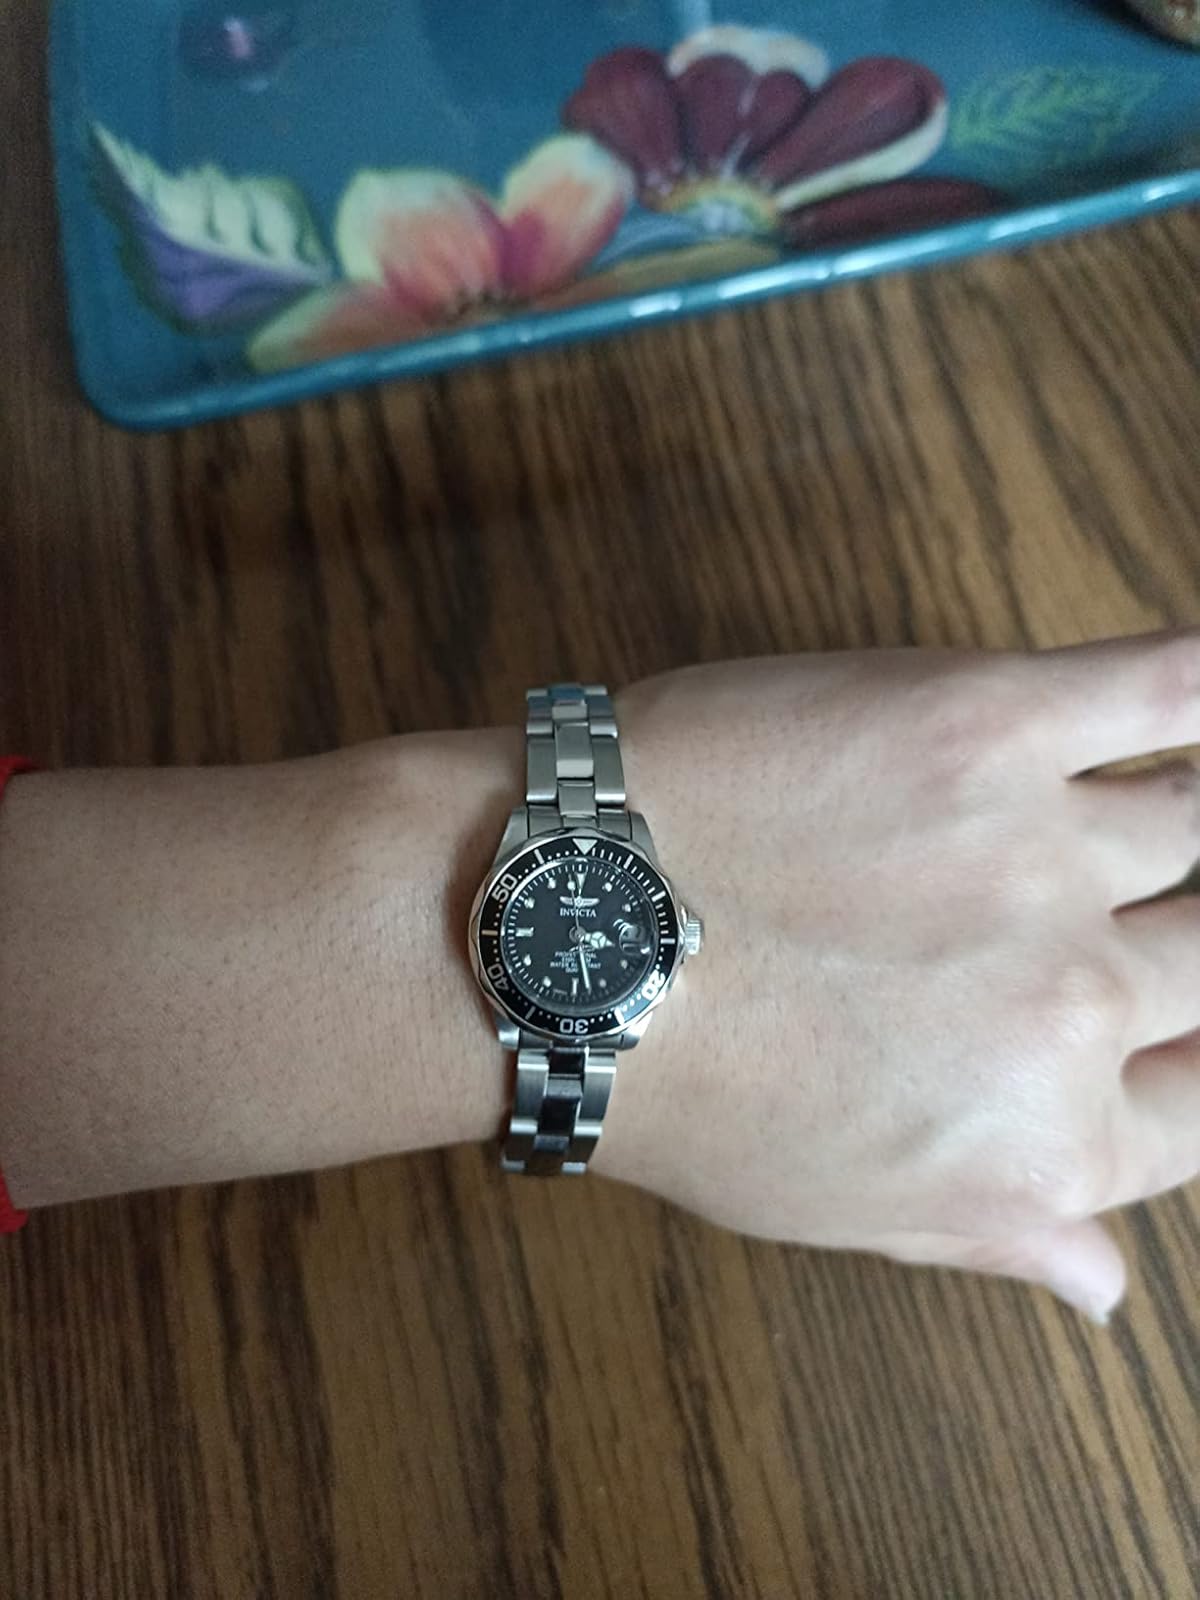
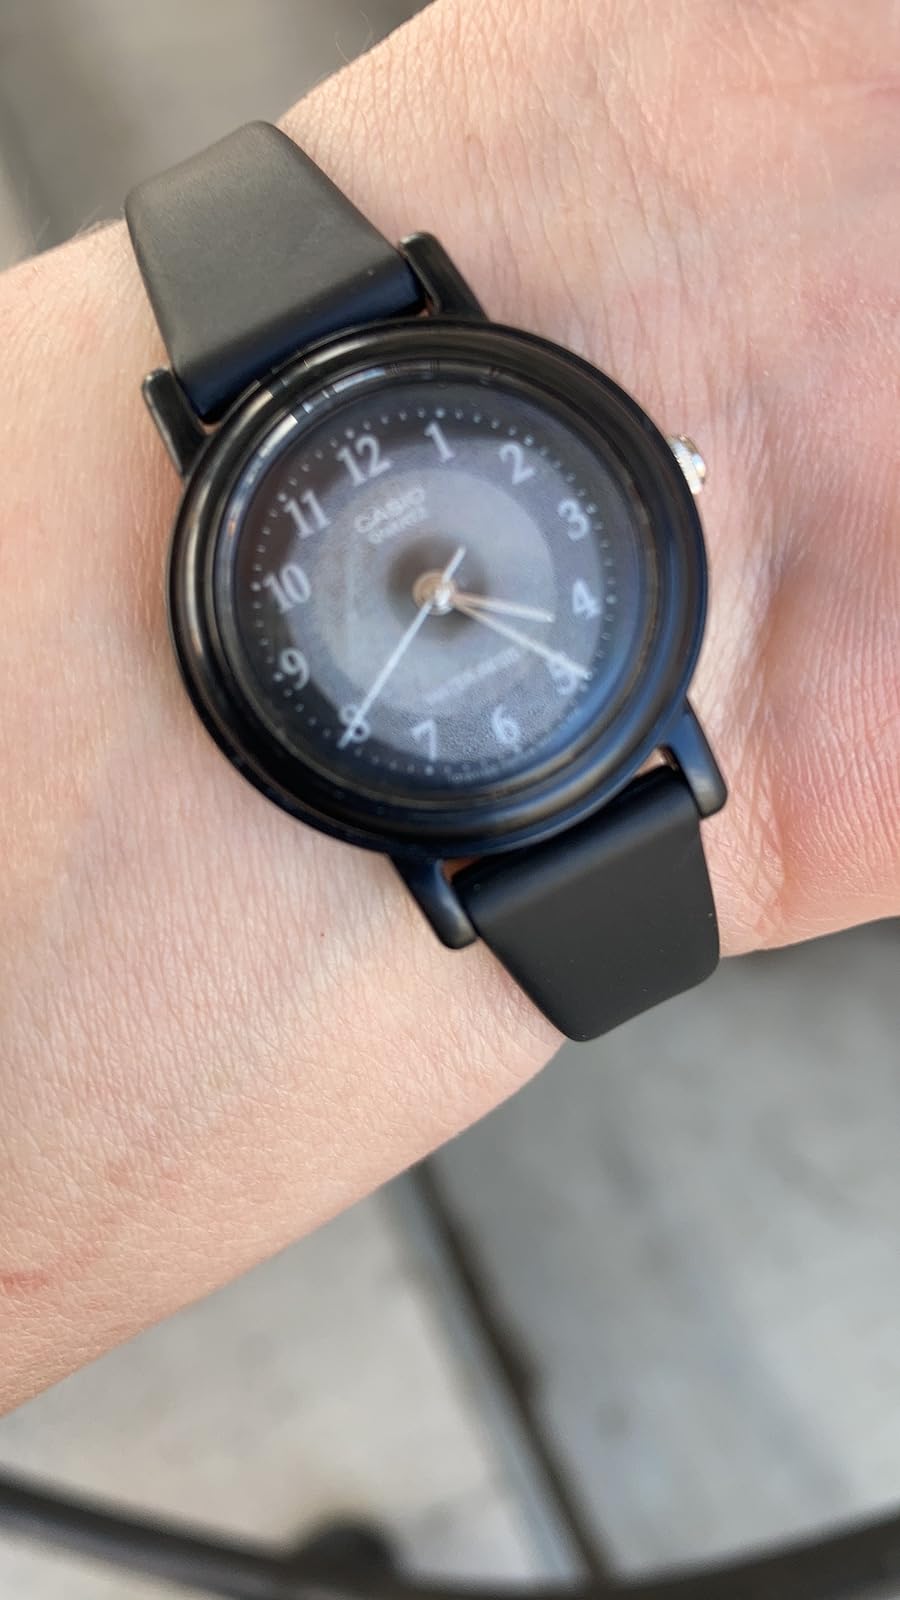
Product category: accessories_watch
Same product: no